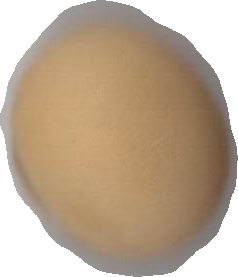
Variety: Dega